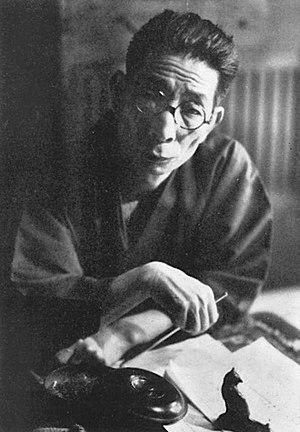
Murō Saisei, de son vrai nom Terumichi Murō, né le 1ᵉʳ avril 1889 à Kanazawa au Japon et décédé d'un cancer à l'âge de 72 ans le 26 mars 1962 à Tokyo, est un écrivain et poète japonais.